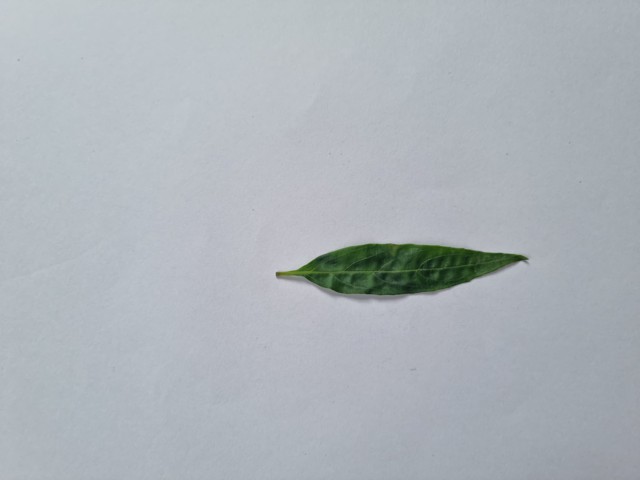
Plant: kalomegh